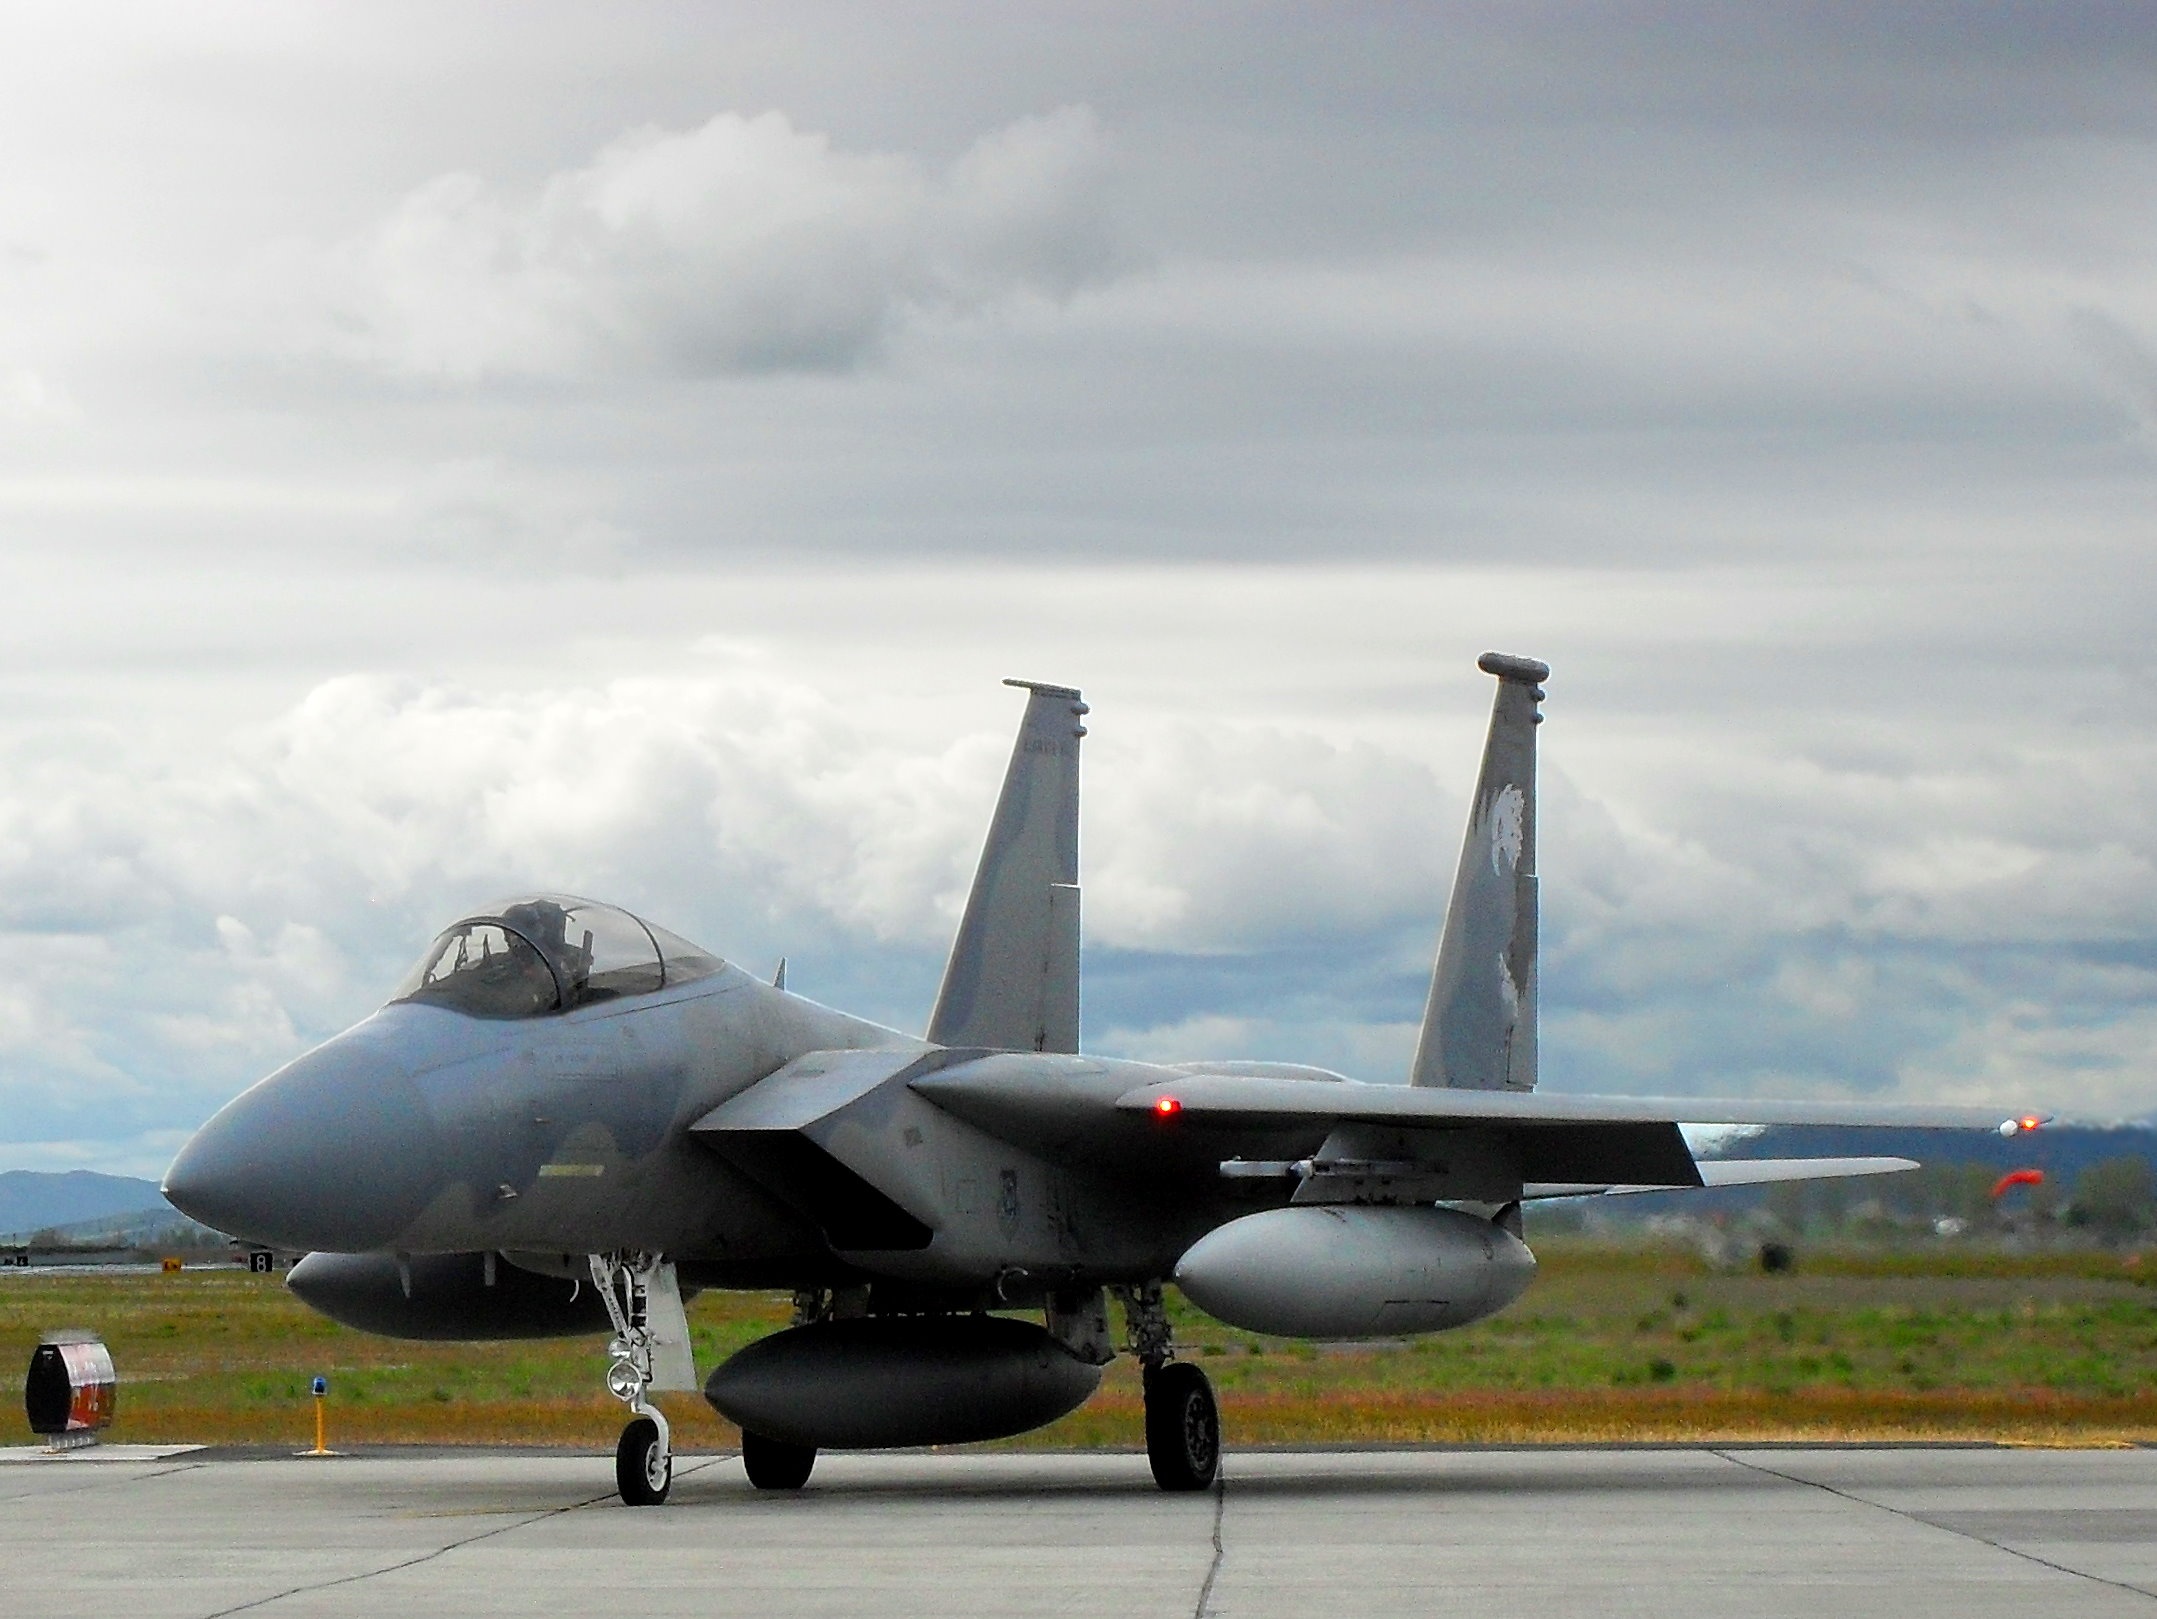
airplane, plane, aircraft, military, jet, vehicle, aviation, usa, america, american, fighter, air force, jet aircraft, fighter aircraft, military aircraft, f 15, atmosphere of earth, mcdonnell douglas fa 18 hornet, boeing fa 18e f super hornet, mcdonnell douglas f 15 eagle, lockheed martin, mcdonnell douglas f 15e strike eagle